Martin-Luther-Schule

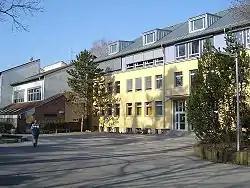
The A-Building of the Martin Luther School

The Martin-Luther-Schule (MLS) is a secondary school ("Gymnasium") with the main focus on the subject of music. It is located in Rimbach, is a village in the "Weschnitztal" in Germany. With approximately 1,600 students, the MLS is one of the biggest schools in the "Kreis Bergstraße". The school was founded in 1887.